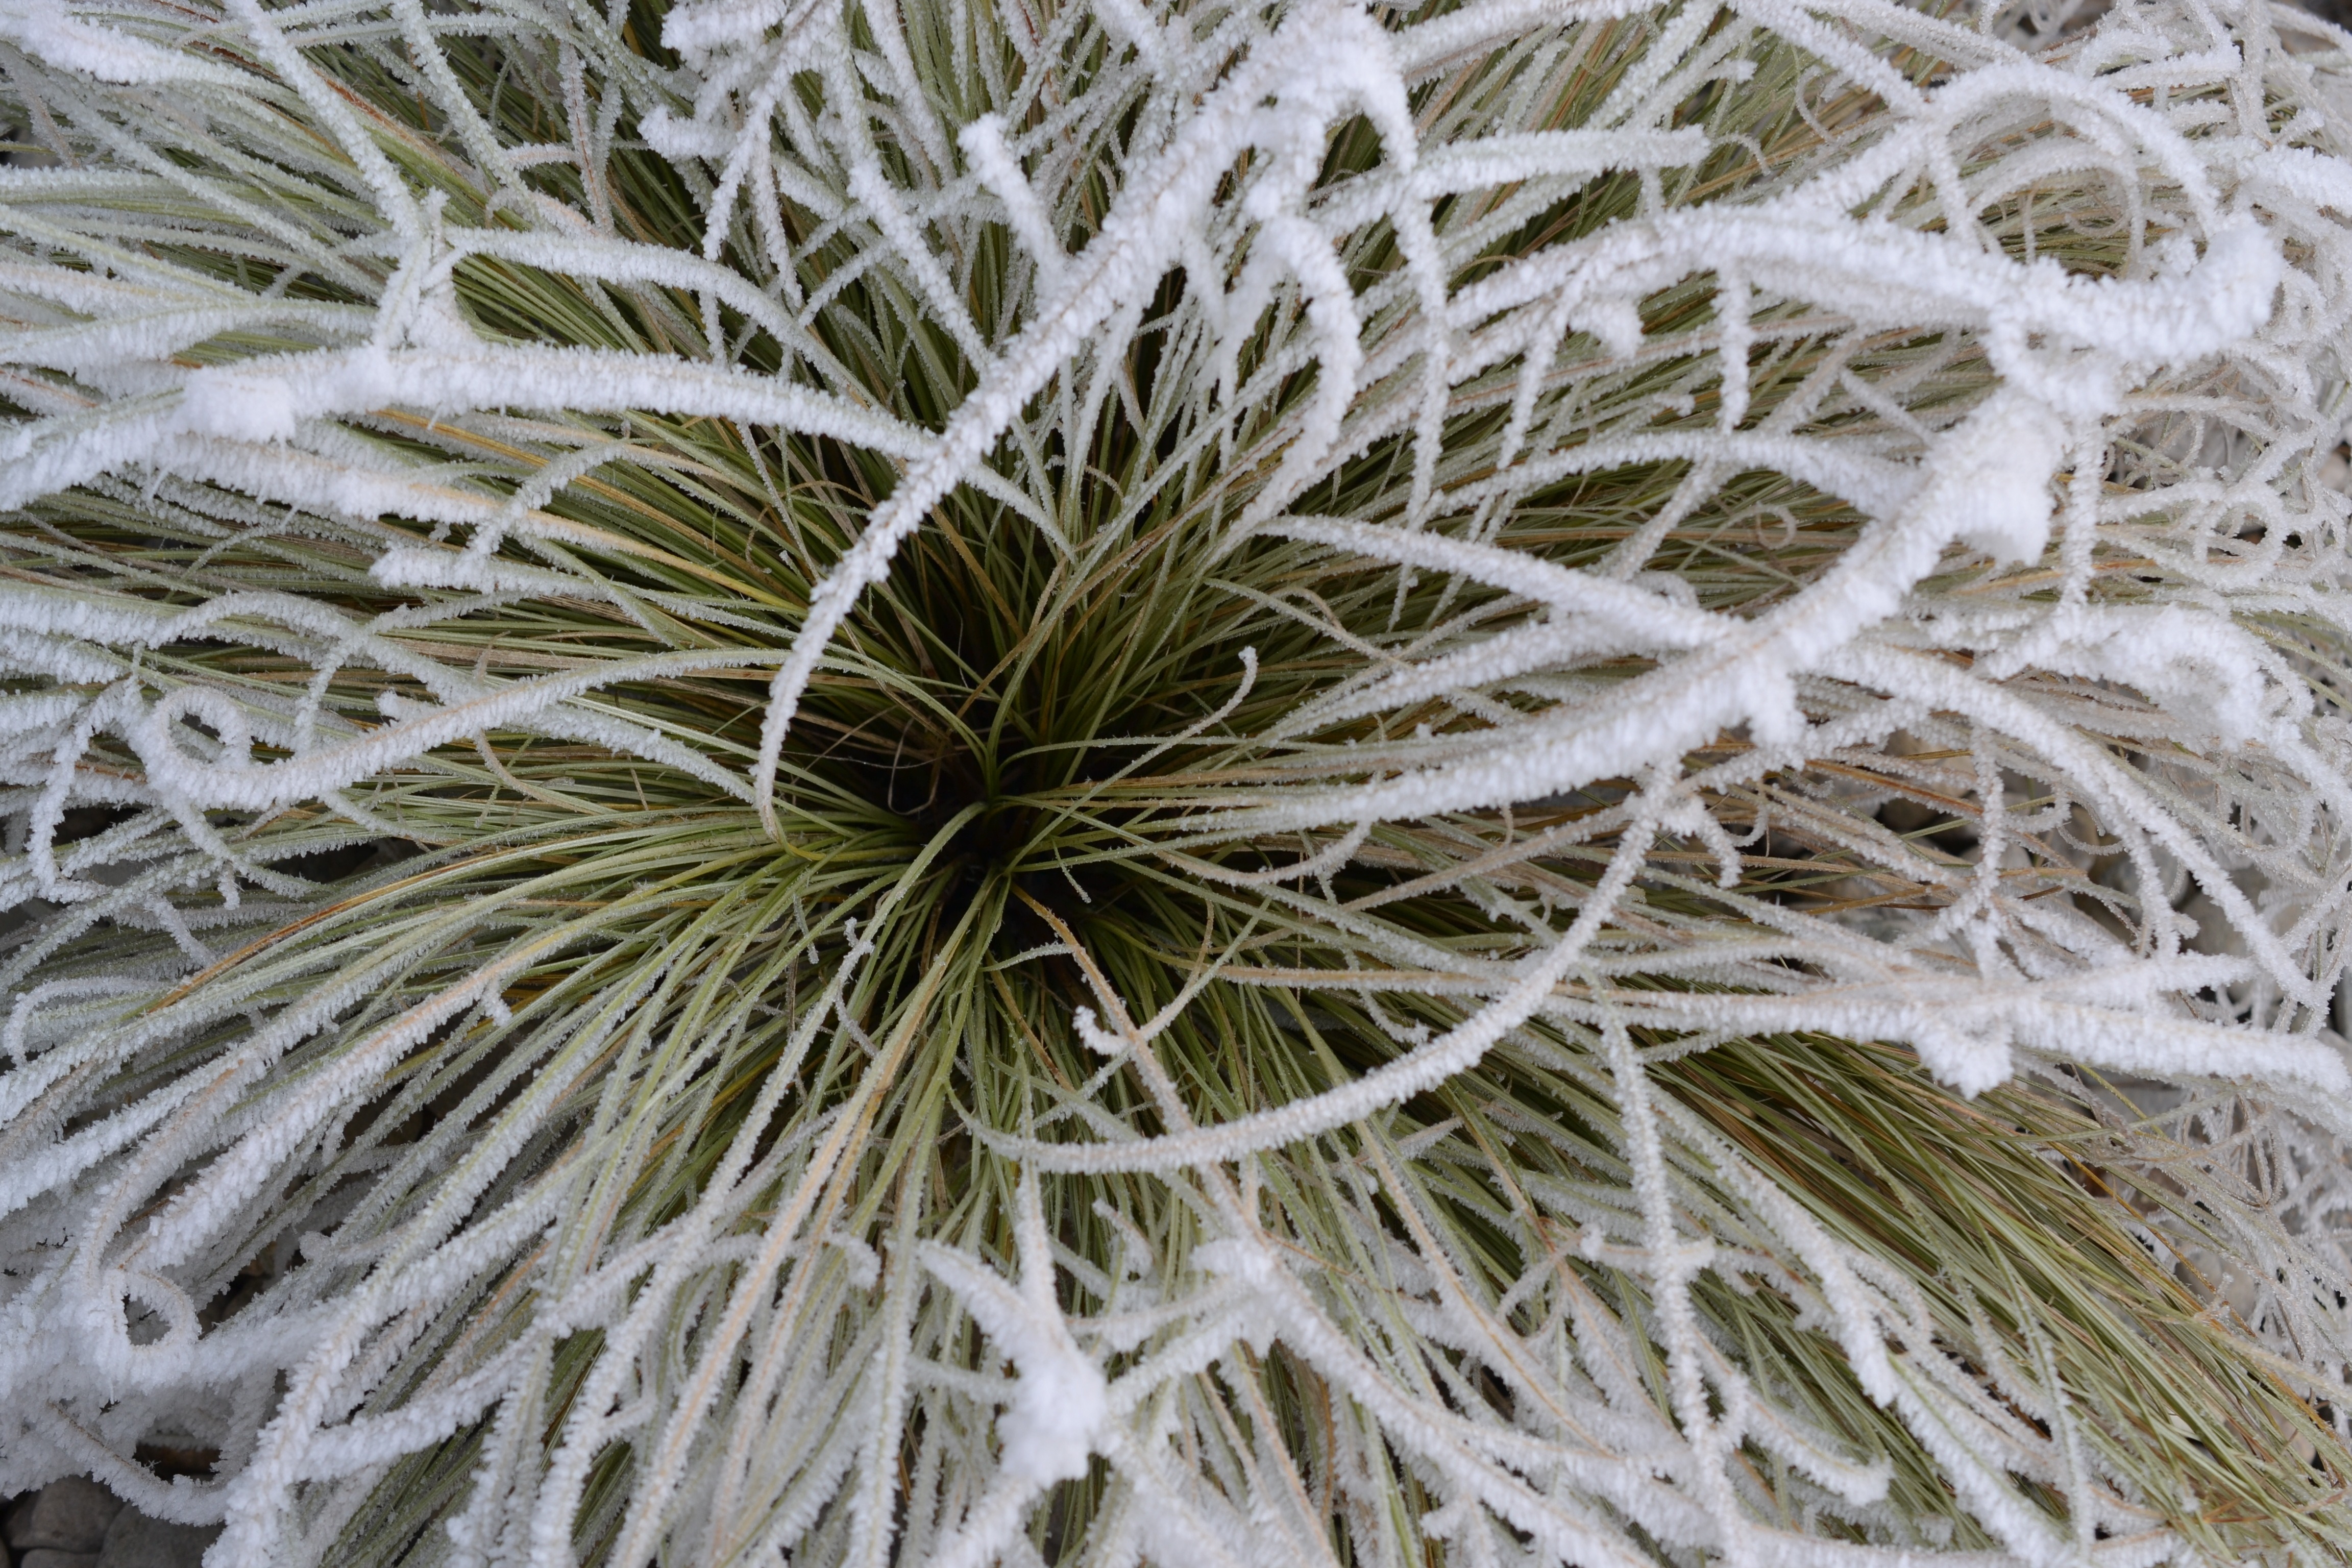
tree, nature, grass, branch, snow, cold, winter, plant, fog, leaf, flower, frost, ice, green, autumn, weather, botany, frozen, flora, twig, close up, hoarfrost, freezing, macro photography, grass family